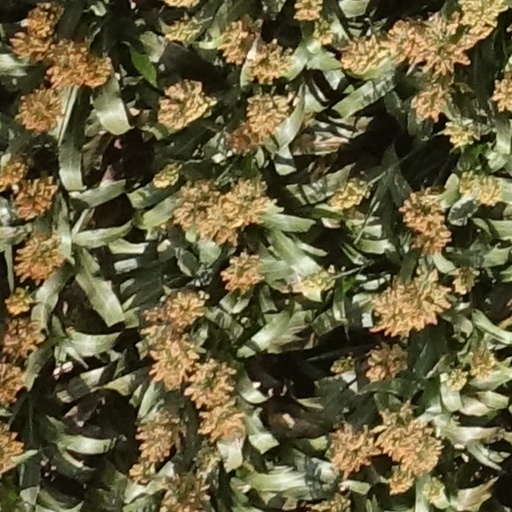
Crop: sorghum